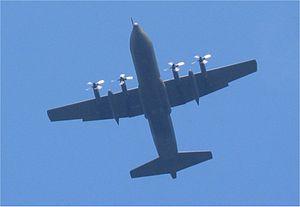
La voilure est la surface assurant la portance d'un aérodyne par déflexion d'une masse d'air, due à son mouvement. Dans le cas d'un appareil « à voilure fixe » il s'agit de l'aile, par opposition à un appareil à voilure tournante, où il s'agit d'un rotor.